Climbing gym

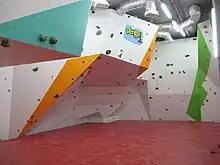
A bouldering gym in Petah Tikva, Israel. Floor padding can be seen, helping prevent injury from falls.

A climbing gym is a gym dedicated to indoor climbing. Climbing gyms have climbing walls that can be used for leading, top roping, and bouldering. They sometimes offer training equipment to improve technique, strength, and endurance.